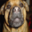
Label: dog